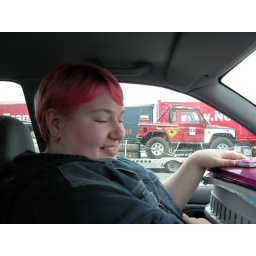
Leo holding Kobi's cat crate in the car on the way to Ireland.